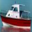
Label: ship